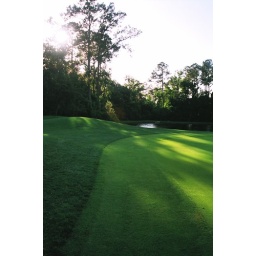
The green behind my uncles house in Jacksonville